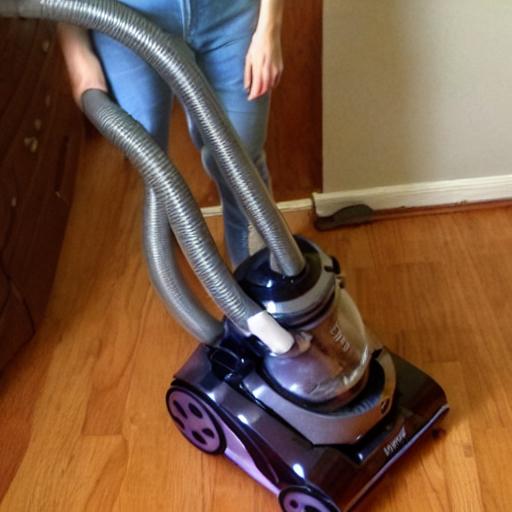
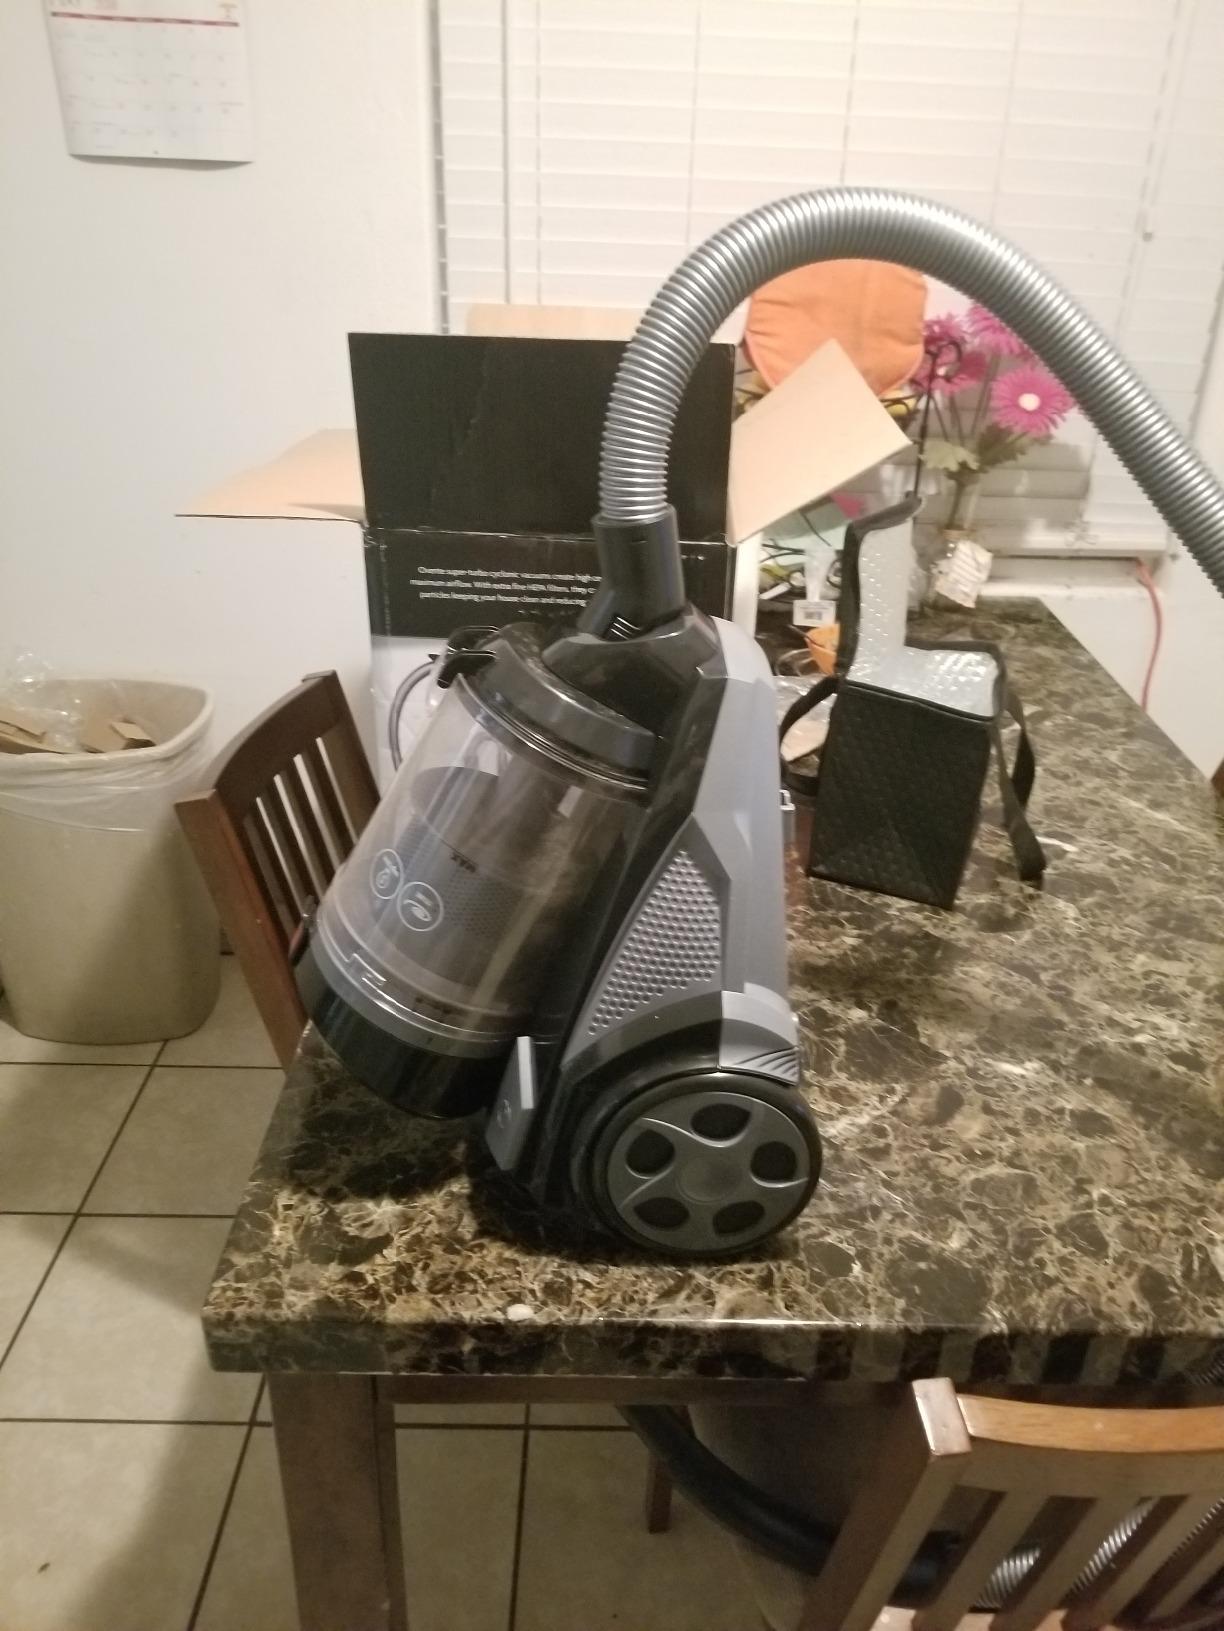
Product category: items_vacuum
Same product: no